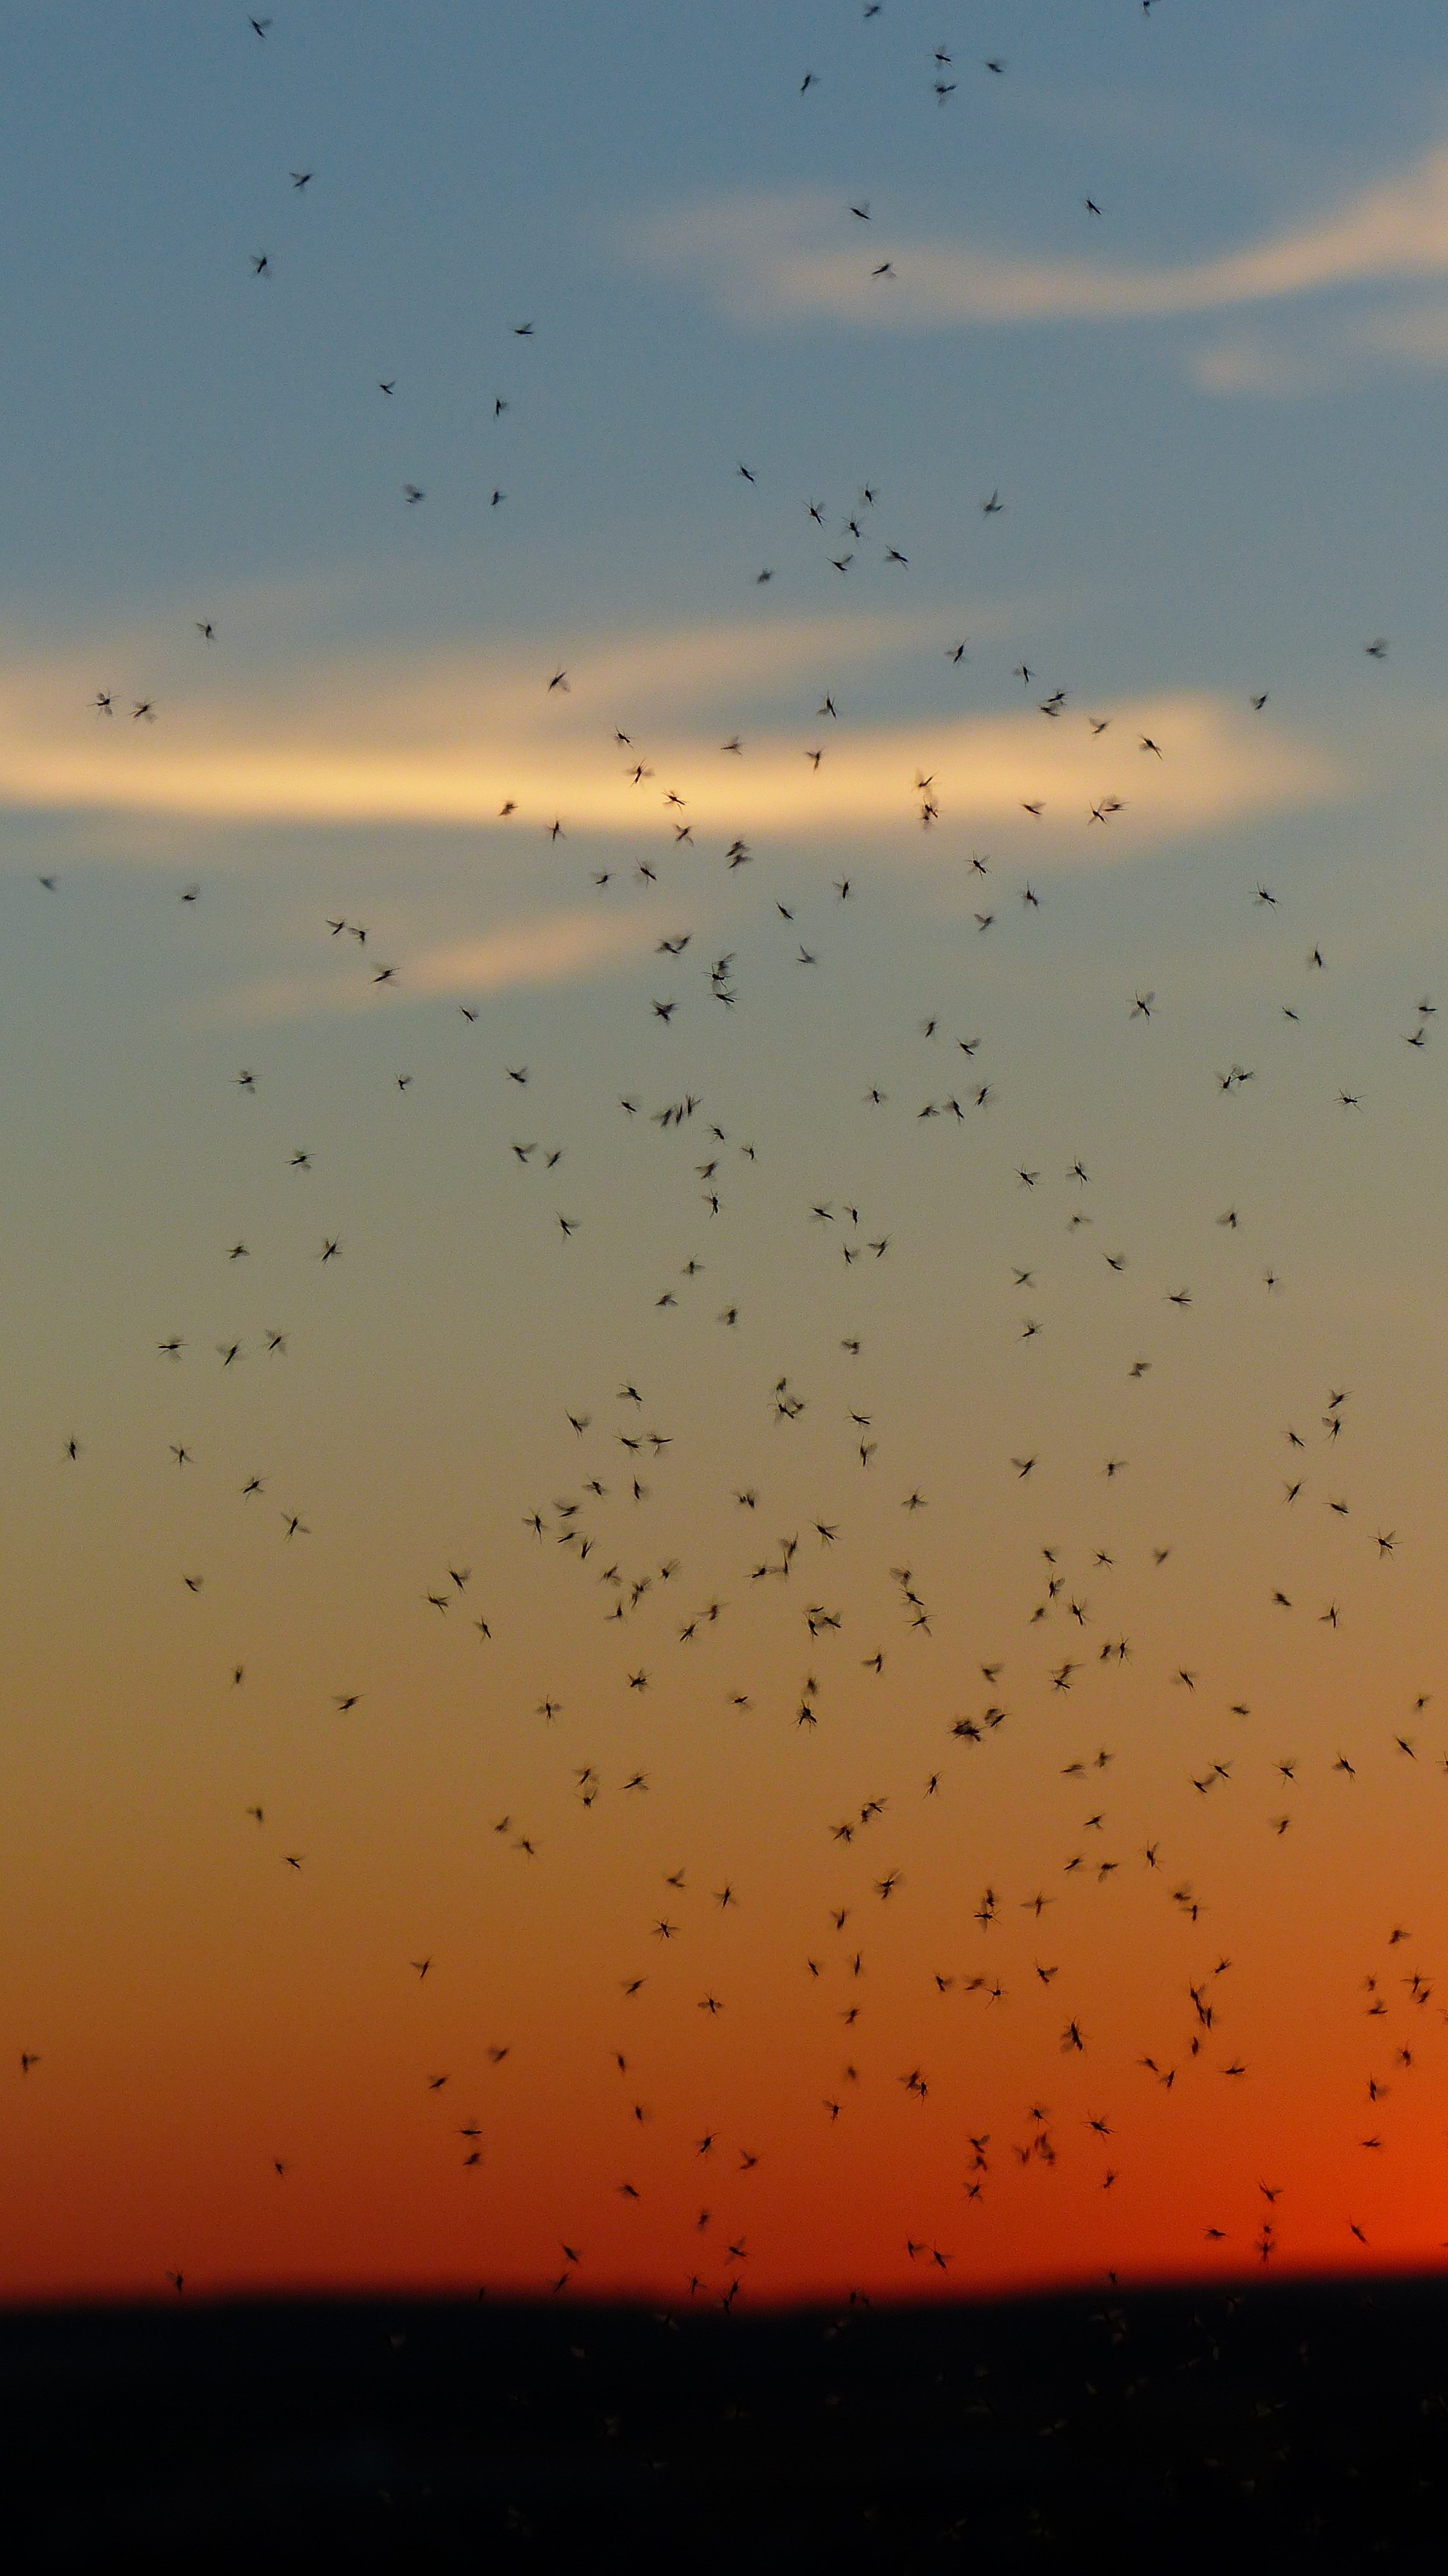
horizon, cloud, sky, sun, sunrise, sunset, morning, dawn, atmosphere, flock, fly, dusk, evening, insect, calm, rave, diptera, many, afterglow, back light, nematocera, bird migration, swarm, swarming, countless, mosquitoes, ecoregion, animal migration, mosquito swarm, fliegenschwarm, dance mosquitoes, non biting midges, chironomidae, mosquitoes of flock of, swarms, partner determination, dance schools, bulk deposits